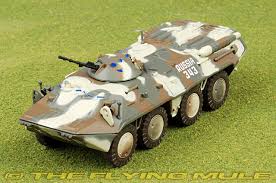
Label: BTR-80